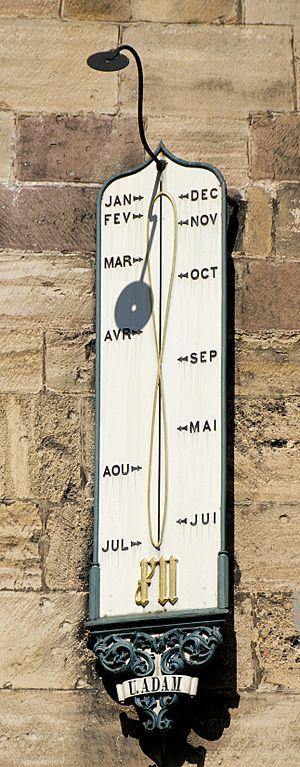
Méridienne réalisée par Urbain Adam (1815-1881), collégiale Saint-Martin de Colmar, France.
En gnomonique, une méridienne est un instrument ou une construction permettant de repérer l'instant précis du midi solaire. Cette saisie s'effectue à partir de l'ombre de l'extrémité d'un style qui traverse une ligne méridienne, trace du méridien, sur un support le plus souvent vertical ou horizontal. C'est en quelque sorte un cadran solaire réduit à sa plus simple expression.
Urbain Joseph Alexandre Adam est un horloger de Colmar qui a installé de nombreuses horloges d'édifice, essentiellement dans le sud de l'Alsace vers 1840-1880. Il était un admirateur de Jean-Baptiste Schwilgué dont il s'est un peu inspiré.